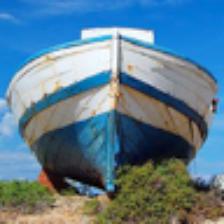
Label: NonHuman